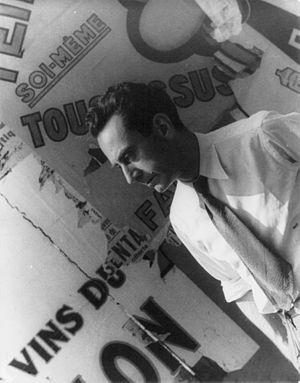
Man Ray, pseudonyme d’Emmanuel Radnitsky, est un peintre, photographe et réalisateur de cinéma américain né le 27 août 1890 à Philadelphie et mort le 18 novembre 1976 à Paris.